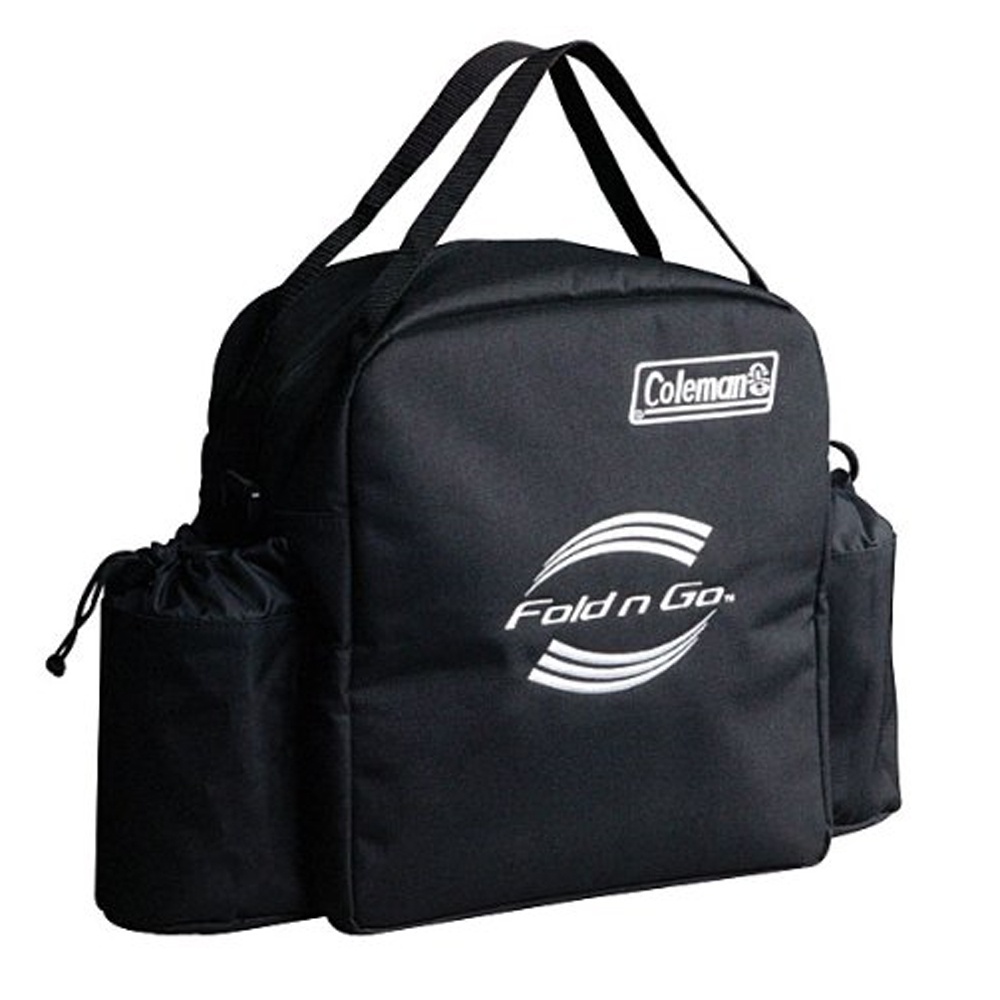
Coleman Fold N Go Stove/Grill Carry Case [2000020973]
Fold N Go™ Stove/Grill Carry Case Store, carry, and protect your Coleman Fold N Go™ Stove/Grill with this Carry Case. The Carry Case fits Coleman Fold N Go™ 5442 series stoves and Fold N Go™ models 2000001493, 2000001494, and 2000002027. It is durably constructed for a long life, with strong web handles for easy, comfortable carrying. Two convenient inside pockets provide a place to store utensils and other gear, while two exterior pouches are a handy place to store propane cylinders. Features: Designed exclusively for the Coleman Fold N Go™ Stoves and Portable Grills Fits Coleman Fold N Go™ models 5442, 9939, 2000001493, 2000001494, 2000002027, 2000006559, 2000003735, 2000004426 and 2000004960 series Not compatible with RoadTrip® Series Grills Main compartment dimensions: 12.5 x 8.3 x 14.5 in. Limited 1 year warranty
Brand: Coleman
Category: Sporting Goods > Outdoor Recreation > Camping & Hiking > Camping Cookware & Dinnerware